Naval Air Station Patuxent River

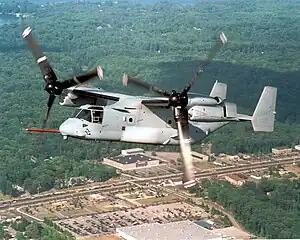
A V-22 Osprey on a test flight, with California, Maryland in the background

In January 1992, the Pax River Station acquired the Aircraft Division of the Naval Air Warfare Center (NAWCAD). The Naval Test Wing Atlantic (NTWL) was already located there, which was a branch of the Naval Air Warfare Center, created in 1991, and located in Washington, DC. Its mission was the development and improvement of weapons. The partnership of these two units led to a "flourishing" of aircraft research and development at Patuxent.